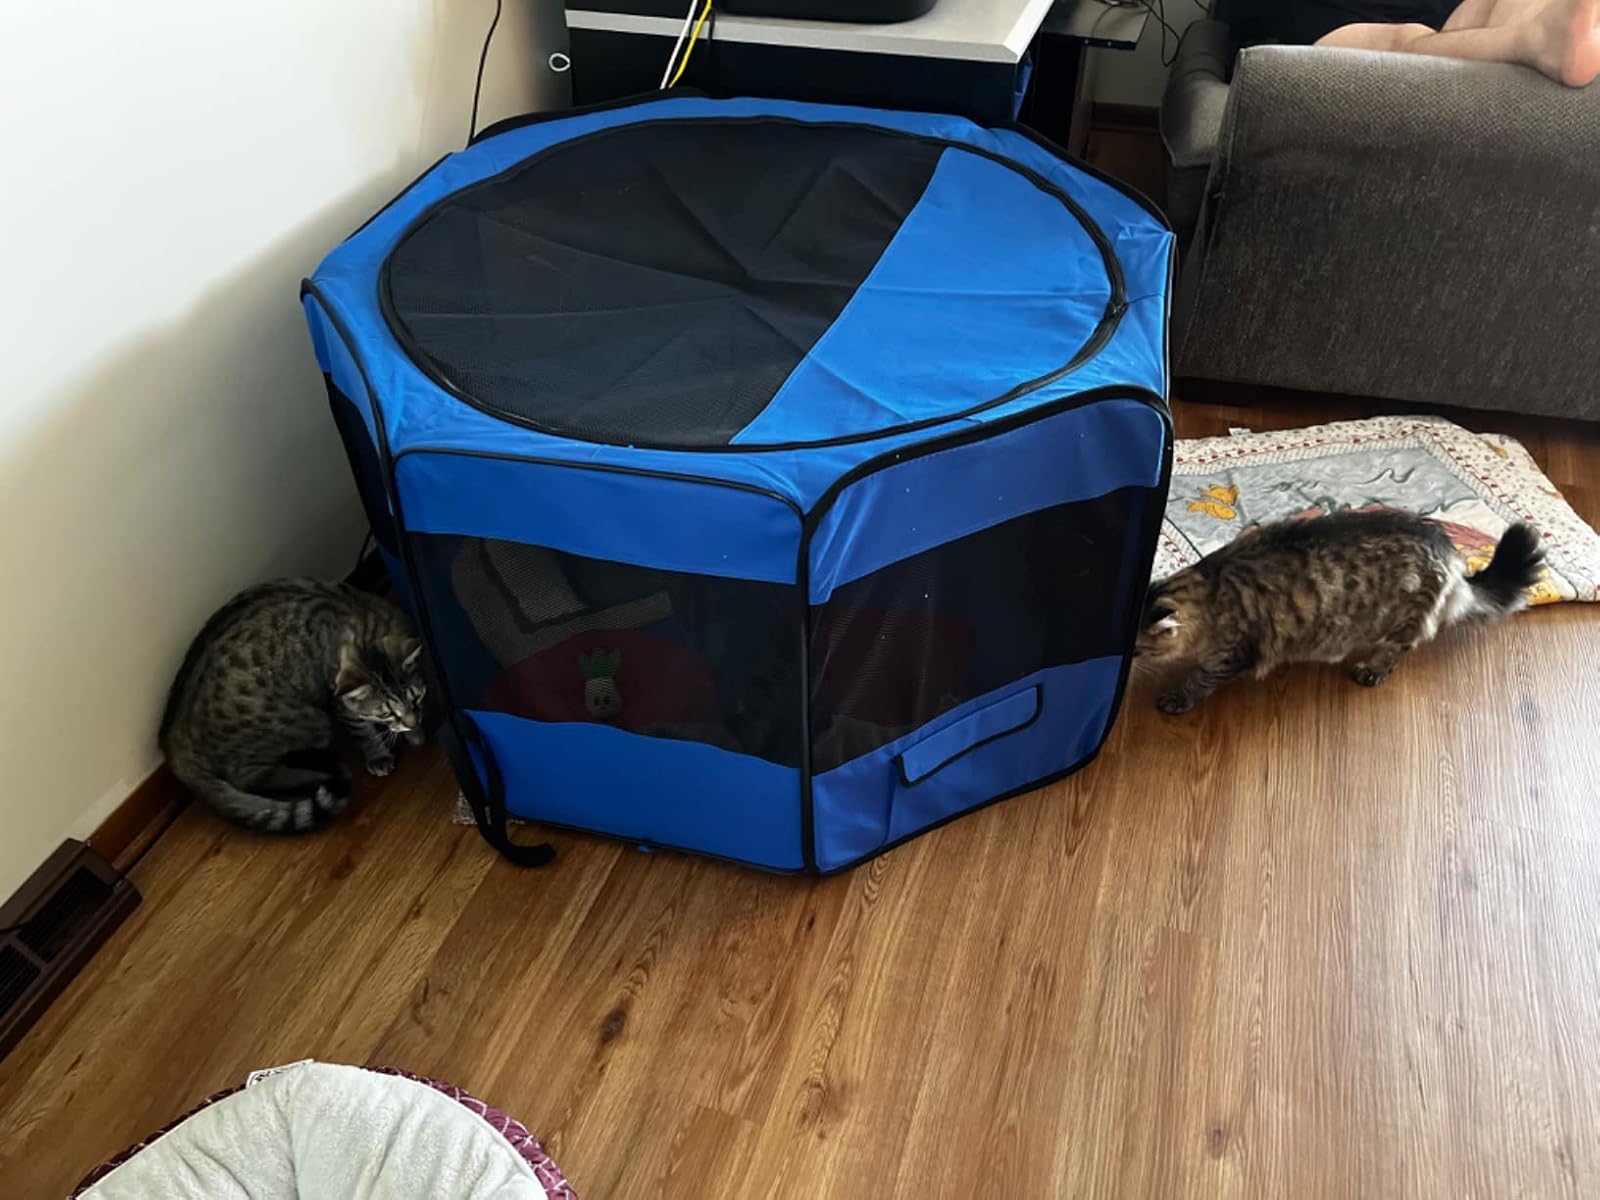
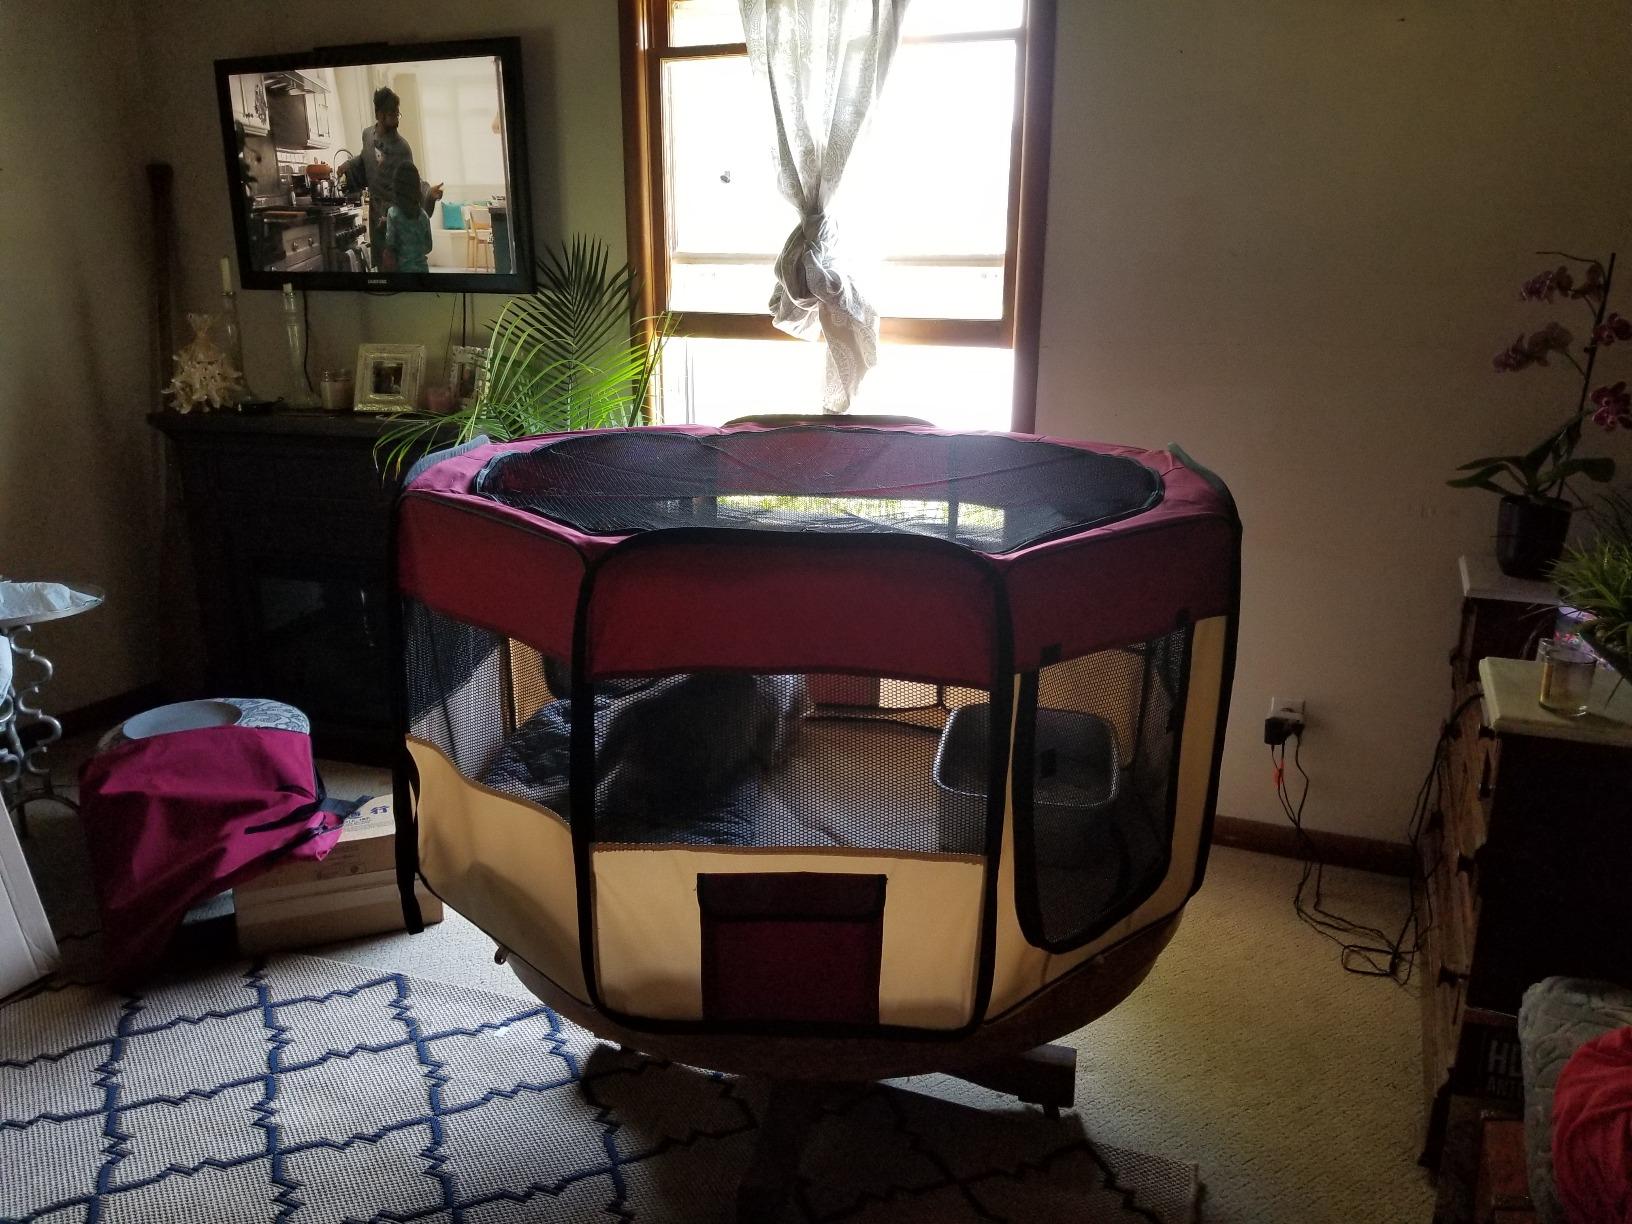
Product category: items_kennel
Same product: no